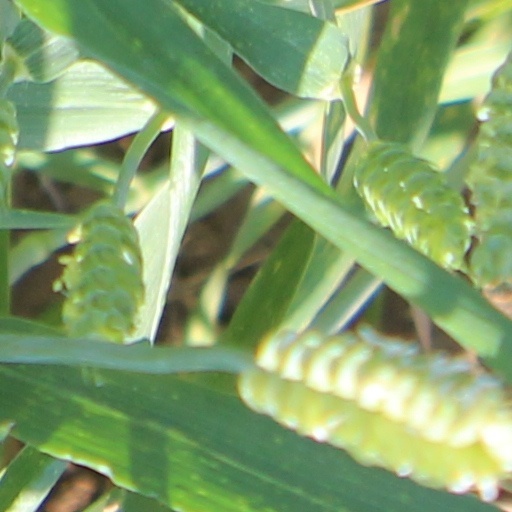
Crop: wheat